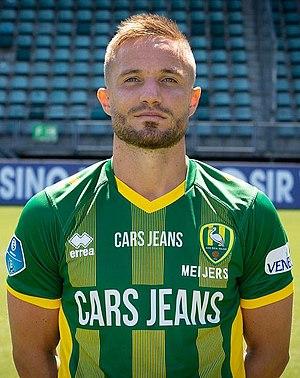
Aaron Meijers est un footballeur néerlandais, né le 28 octobre 1987 à Delft. Il évolue au poste d'arrière gauche.